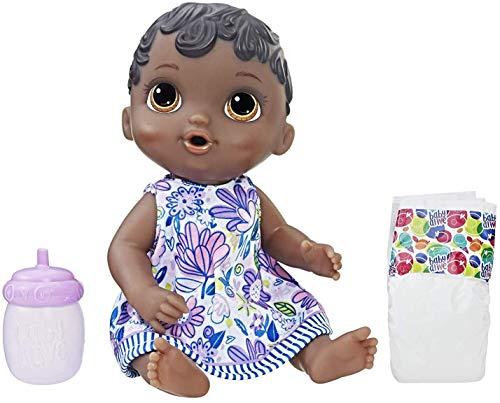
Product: Baby Alive Lil SIPS Baby HAS-E0308-AX00 Lil Sips Baby Girl Doll
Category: Toys & Games | Dolls & Accessories | Dolls
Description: Doll drinks from her bottle.
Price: $12.99
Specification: ProductDimensions:4x7.8x12inches|ItemWeight:1pounds|ShippingWeight:1.2pounds(Viewshippingratesandpolicies)|DomesticShipping:ItemcanbeshippedwithinU.S.|InternationalShipping:ThisitemcanbeshippedtoselectcountriesoutsideoftheU.S.LearnMore|ASIN:B071JPJDZ8|Itemmodelnumber:E0308|Manufacturerrecommendedage:3yearsandup